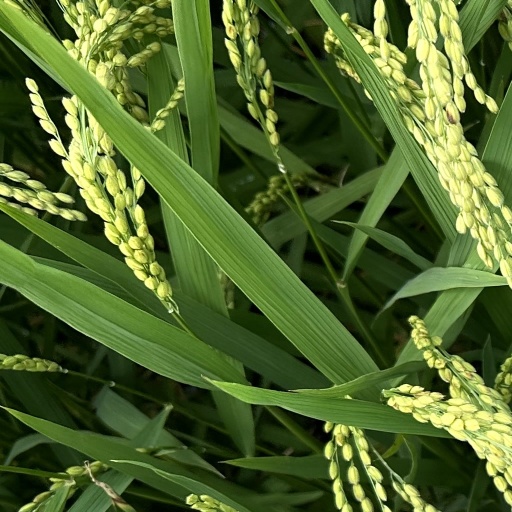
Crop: rice